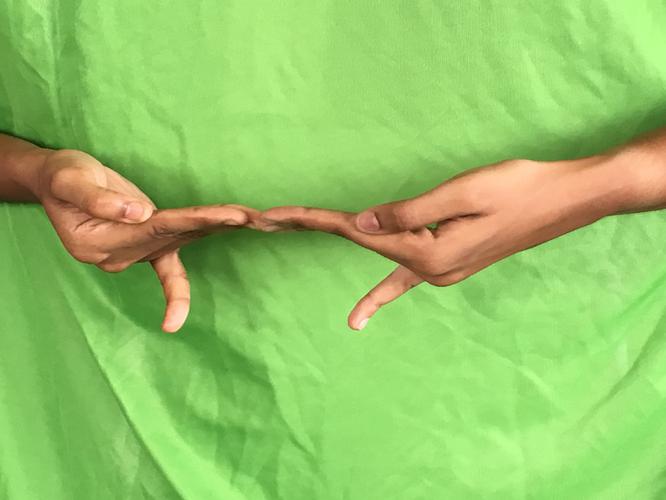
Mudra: Khatva
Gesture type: double_hand